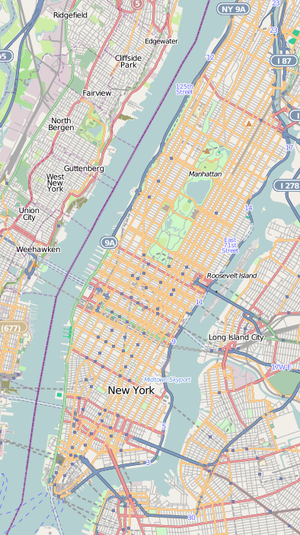
168th Street est une station souterraine du métro de New York situé dans le quartier de Washington Heights, dans le nord de Manhattan. Elle est située sur deux lignes, l'IRT Broadway-Seventh Avenue Line et l'IND Eighth Avenue Line, issues respectivement des réseaux des anciens Interborough Rapid Transit Company et Independent Subway System. Sur la base de la fréquentation, la station figurait au 49ᵉ rang sur 421 en 2012.
Le parc d'État de l'East River est un parc d'État situé dans le quartier de Williamsburg et l'arrondissement de Brooklyn, à New York. D'une superficie de 4,5 ha, le parc longe l'East River entre les 7ᵉ, 8ᵉ et 9ᵉ rues nord, et offre une vue dégagée sur le pont de Williamsburg et le quartier de Midtown.
Le Eugene O'Neill Theatre est un théâtre de Broadway situé au 230 West 49th Street dans le Theater District, dans le centre de Manhattan, à New York. Le O'Neill Theater, qui reprend le nom dramaturge Eugene O'Neill, est détenu et exploité par Théâtres Jujamcyn. La maison peut accueillir jusqu'à 1 108 spectateurs et a accueilli de grands succès tels que Big River, Spring Awakening et The Book of Mormon.
Le Longacre Theatre est un théâtre de Broadway construit en 1913 et situé au 220 West 48th Street sur Broadway, dans le Midtown de Manhattan, à New York.